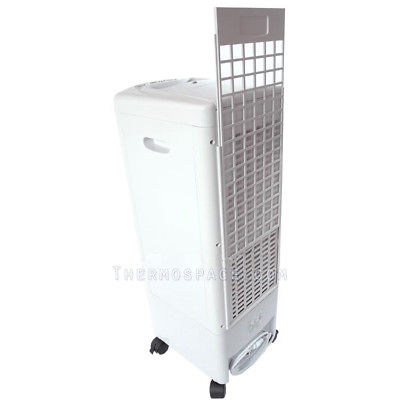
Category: fan